French cuisine

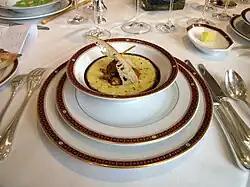
French "haute cuisine" presentation

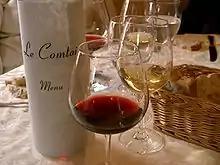
French wines are usually made to accompany French cuisine.

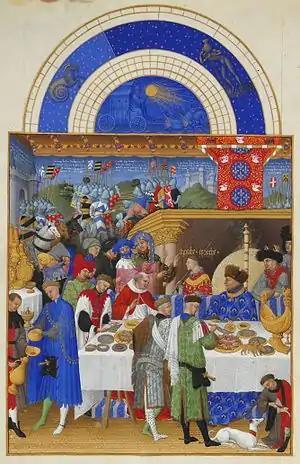
John, Duke of Berry enjoying a grand meal. The Duke is sitting with a cardinal at the high table, under a luxurious "baldaquin", in front of the fireplace, tended to by several servants, including a carver. On the table to the left of the Duke is a golden salt cellar, or "nef", in the shape of a ship; illustration from "Très Riches Heures du Duc de Berry", circa 1410.

French cuisine is the cooking traditions and practices of France. In the 14th century, Guillaume Tirel, a court chef known as "Taillevent", wrote "Le Viandier", one of the earliest recipe collections of medieval France. In the 17th and 18th centuries, chefs François Pierre La Varenne and Marie-Antoine Carême spearheaded movements that shifted French cooking away from its foreign influences and developed France's own indigenous style.